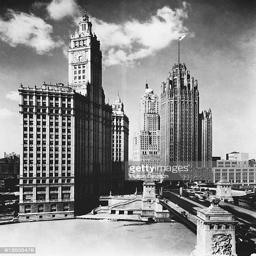
view looking north showing a city